2021 Kerala Legislative Assembly election

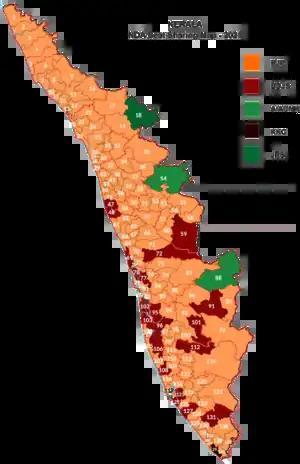
National Democratic Alliance seat sharing map

On 28 February 2021, the Left Democratic Front (LDF) released its campaign slogan for the Assembly election, "Urappanu LDF" (Malayalam: ഉറപ്പാണ് LDF) which translates to "LDF for sure". The alliance released its manifesto on 19 March.